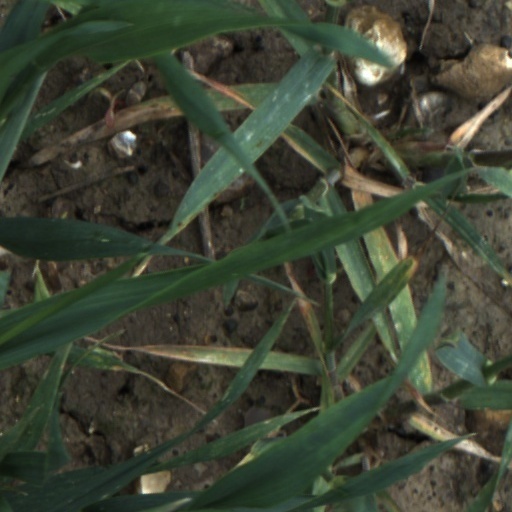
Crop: wheat